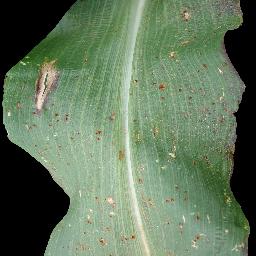
Label: Corn___Common_rust